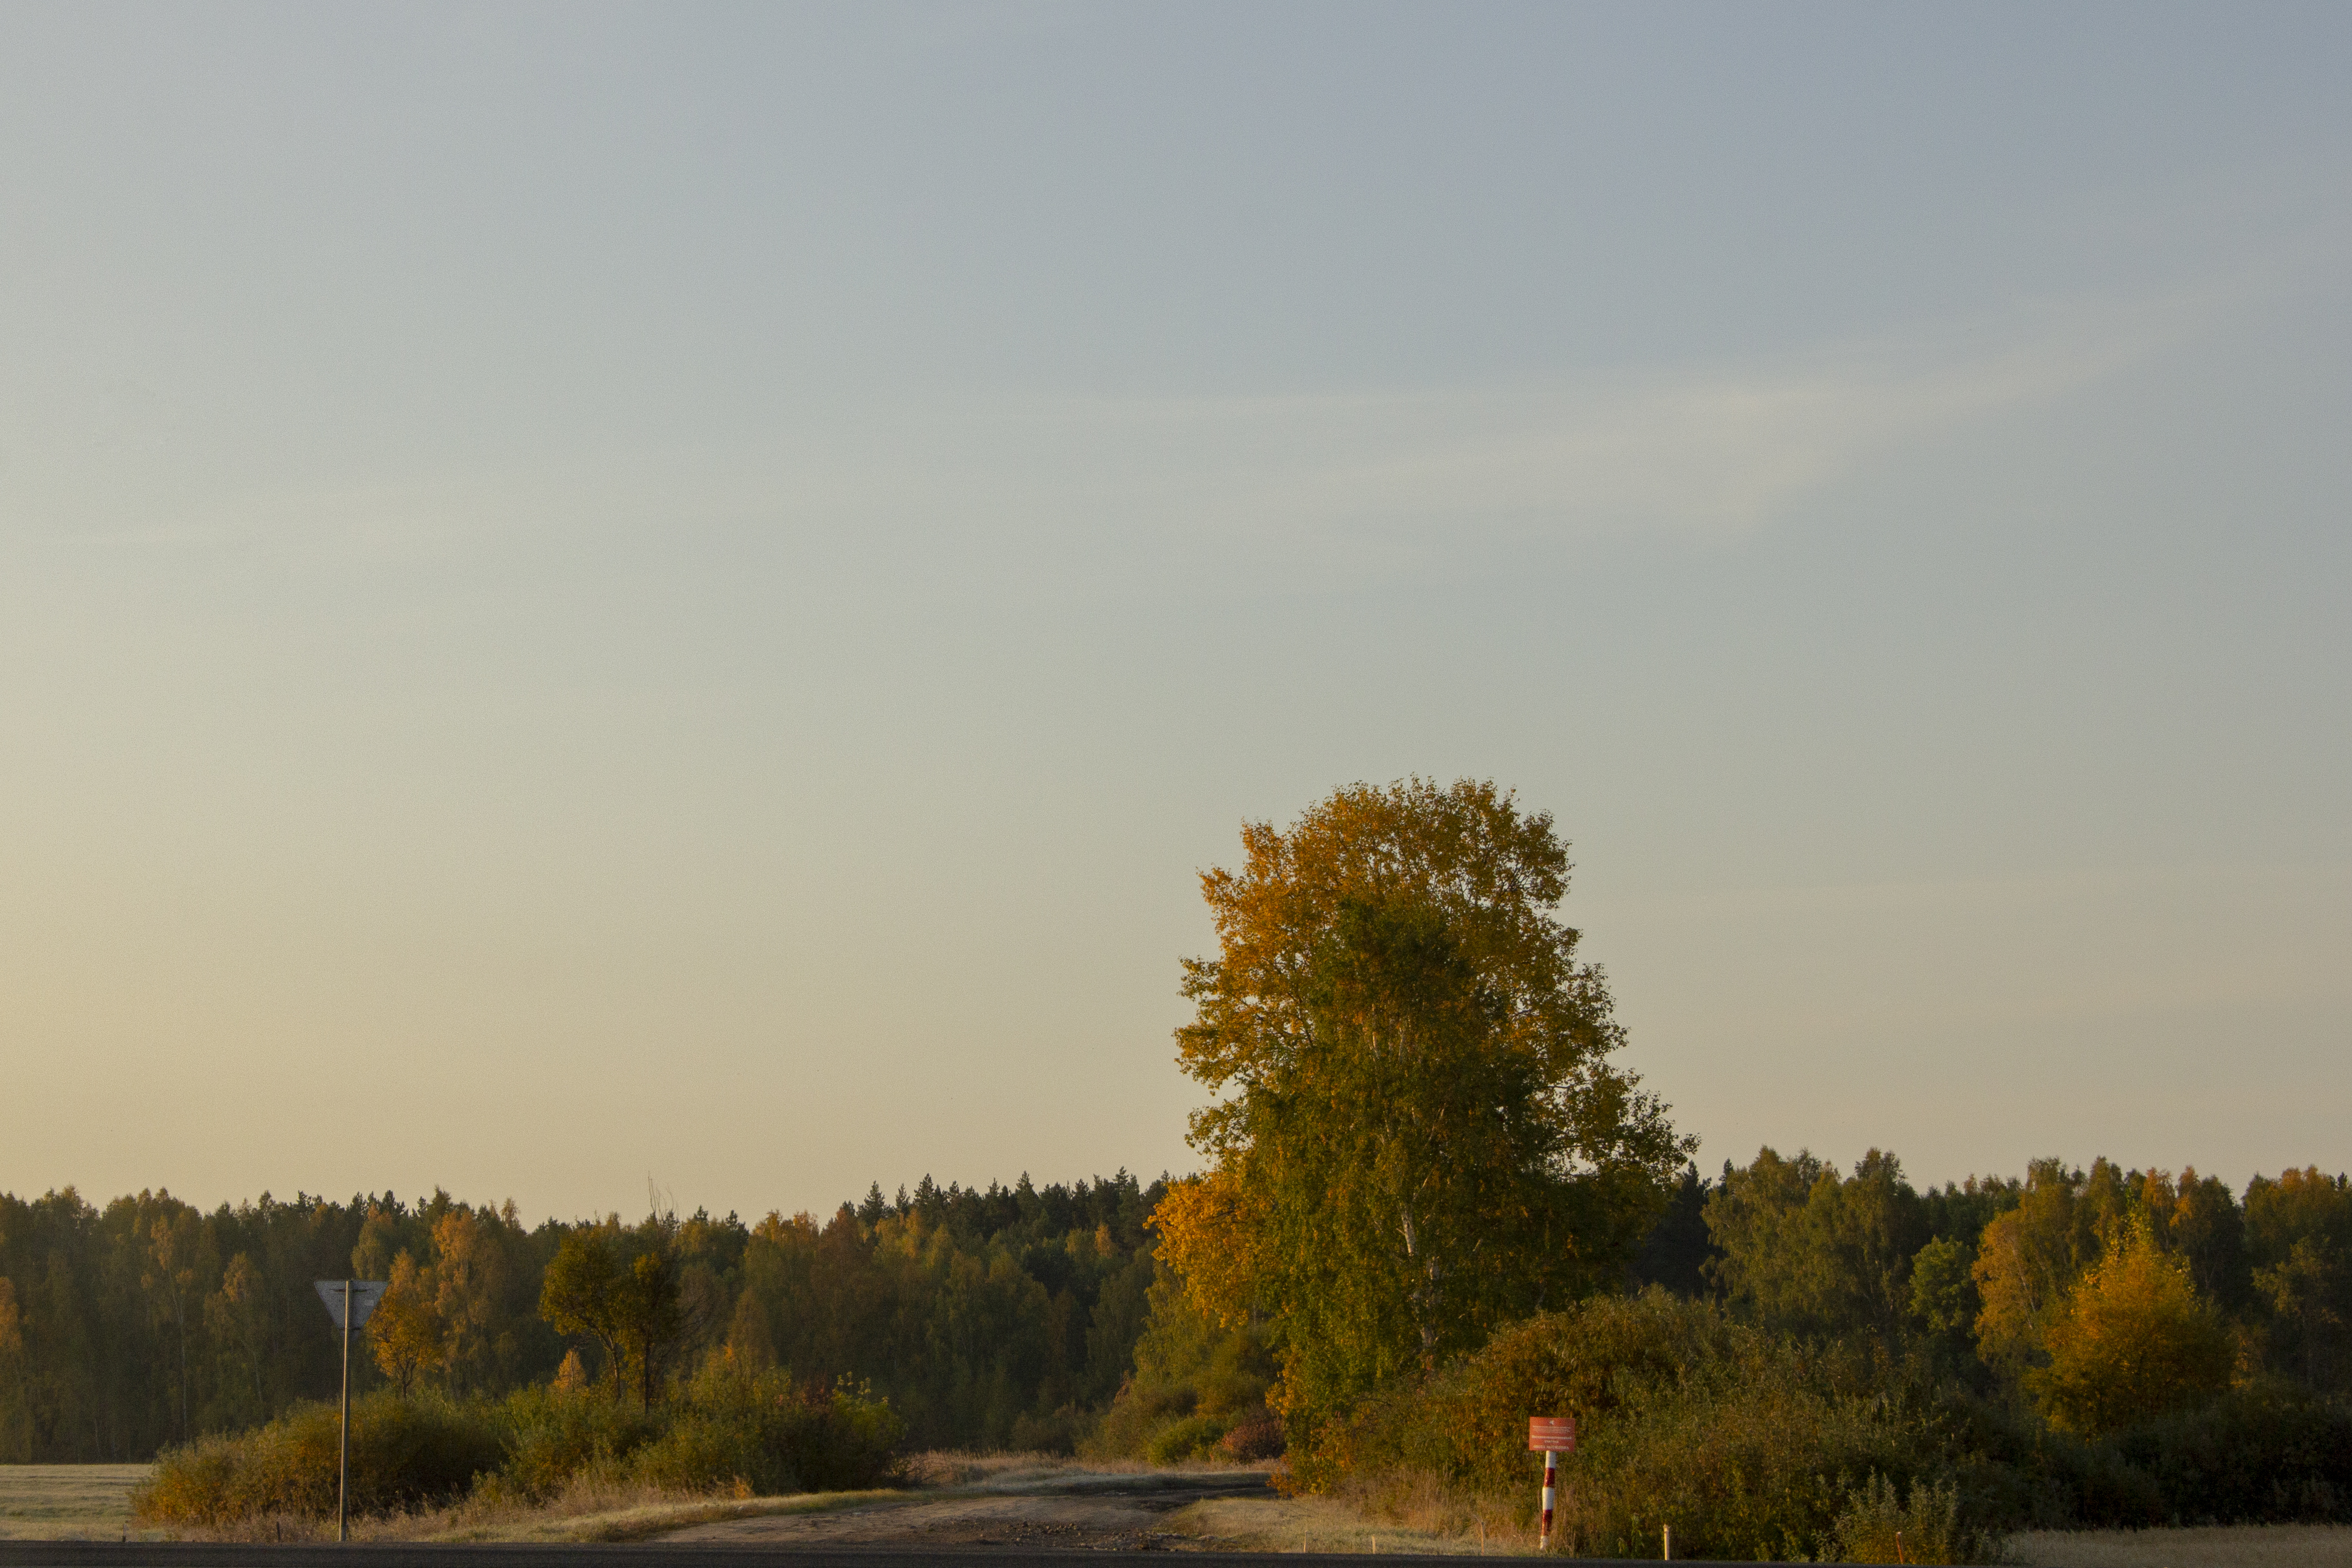
field, road, dawn, morning, landscape, travel, sky, natural landscape, nature, cloud, tree, atmospheric phenomenon, leaf, natural environment, horizon, atmosphere, rural area, ecoregion, woody plant, autumn, sunlight, evening, infrastructure, plain, plant, river, meteorological phenomenon, grassland, meadow, forest, highway, reflection, house, prairie, pasture